PMK gas mask

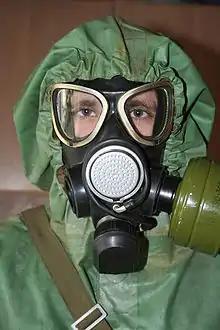
PMK-2

The PMK gas mask represents a family of gas masks used by the Soviet Armed Forces, and later by the Armed Forces of the Russian Federation. It can be distinguished from its civilian counterpart, the GP-7, by its rounded triangular lenses, versus the GP-7's circular lenses.